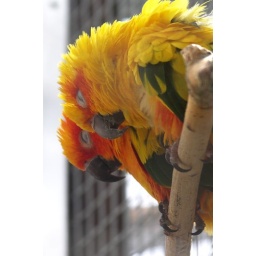
Companionship in bird form...these are two beautiful birds from the same butterfly farm as the tortoise.